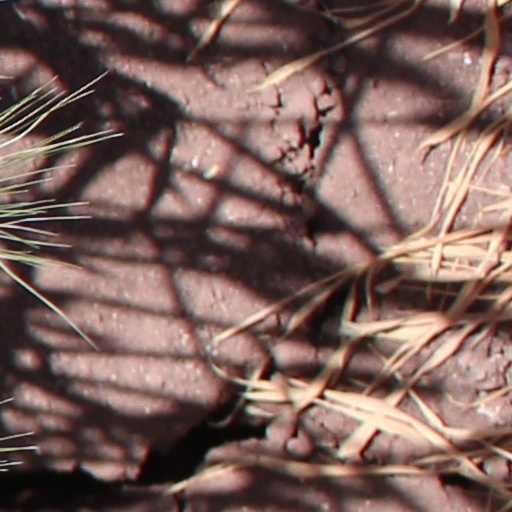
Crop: wheat